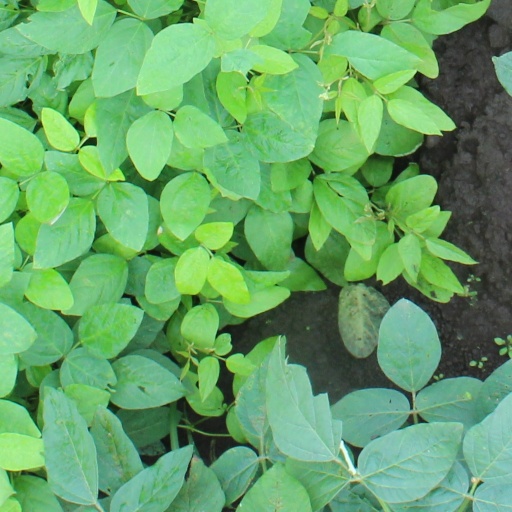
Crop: soybean